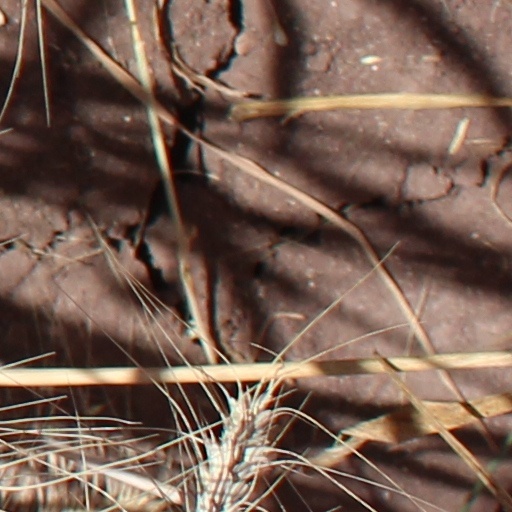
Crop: wheat